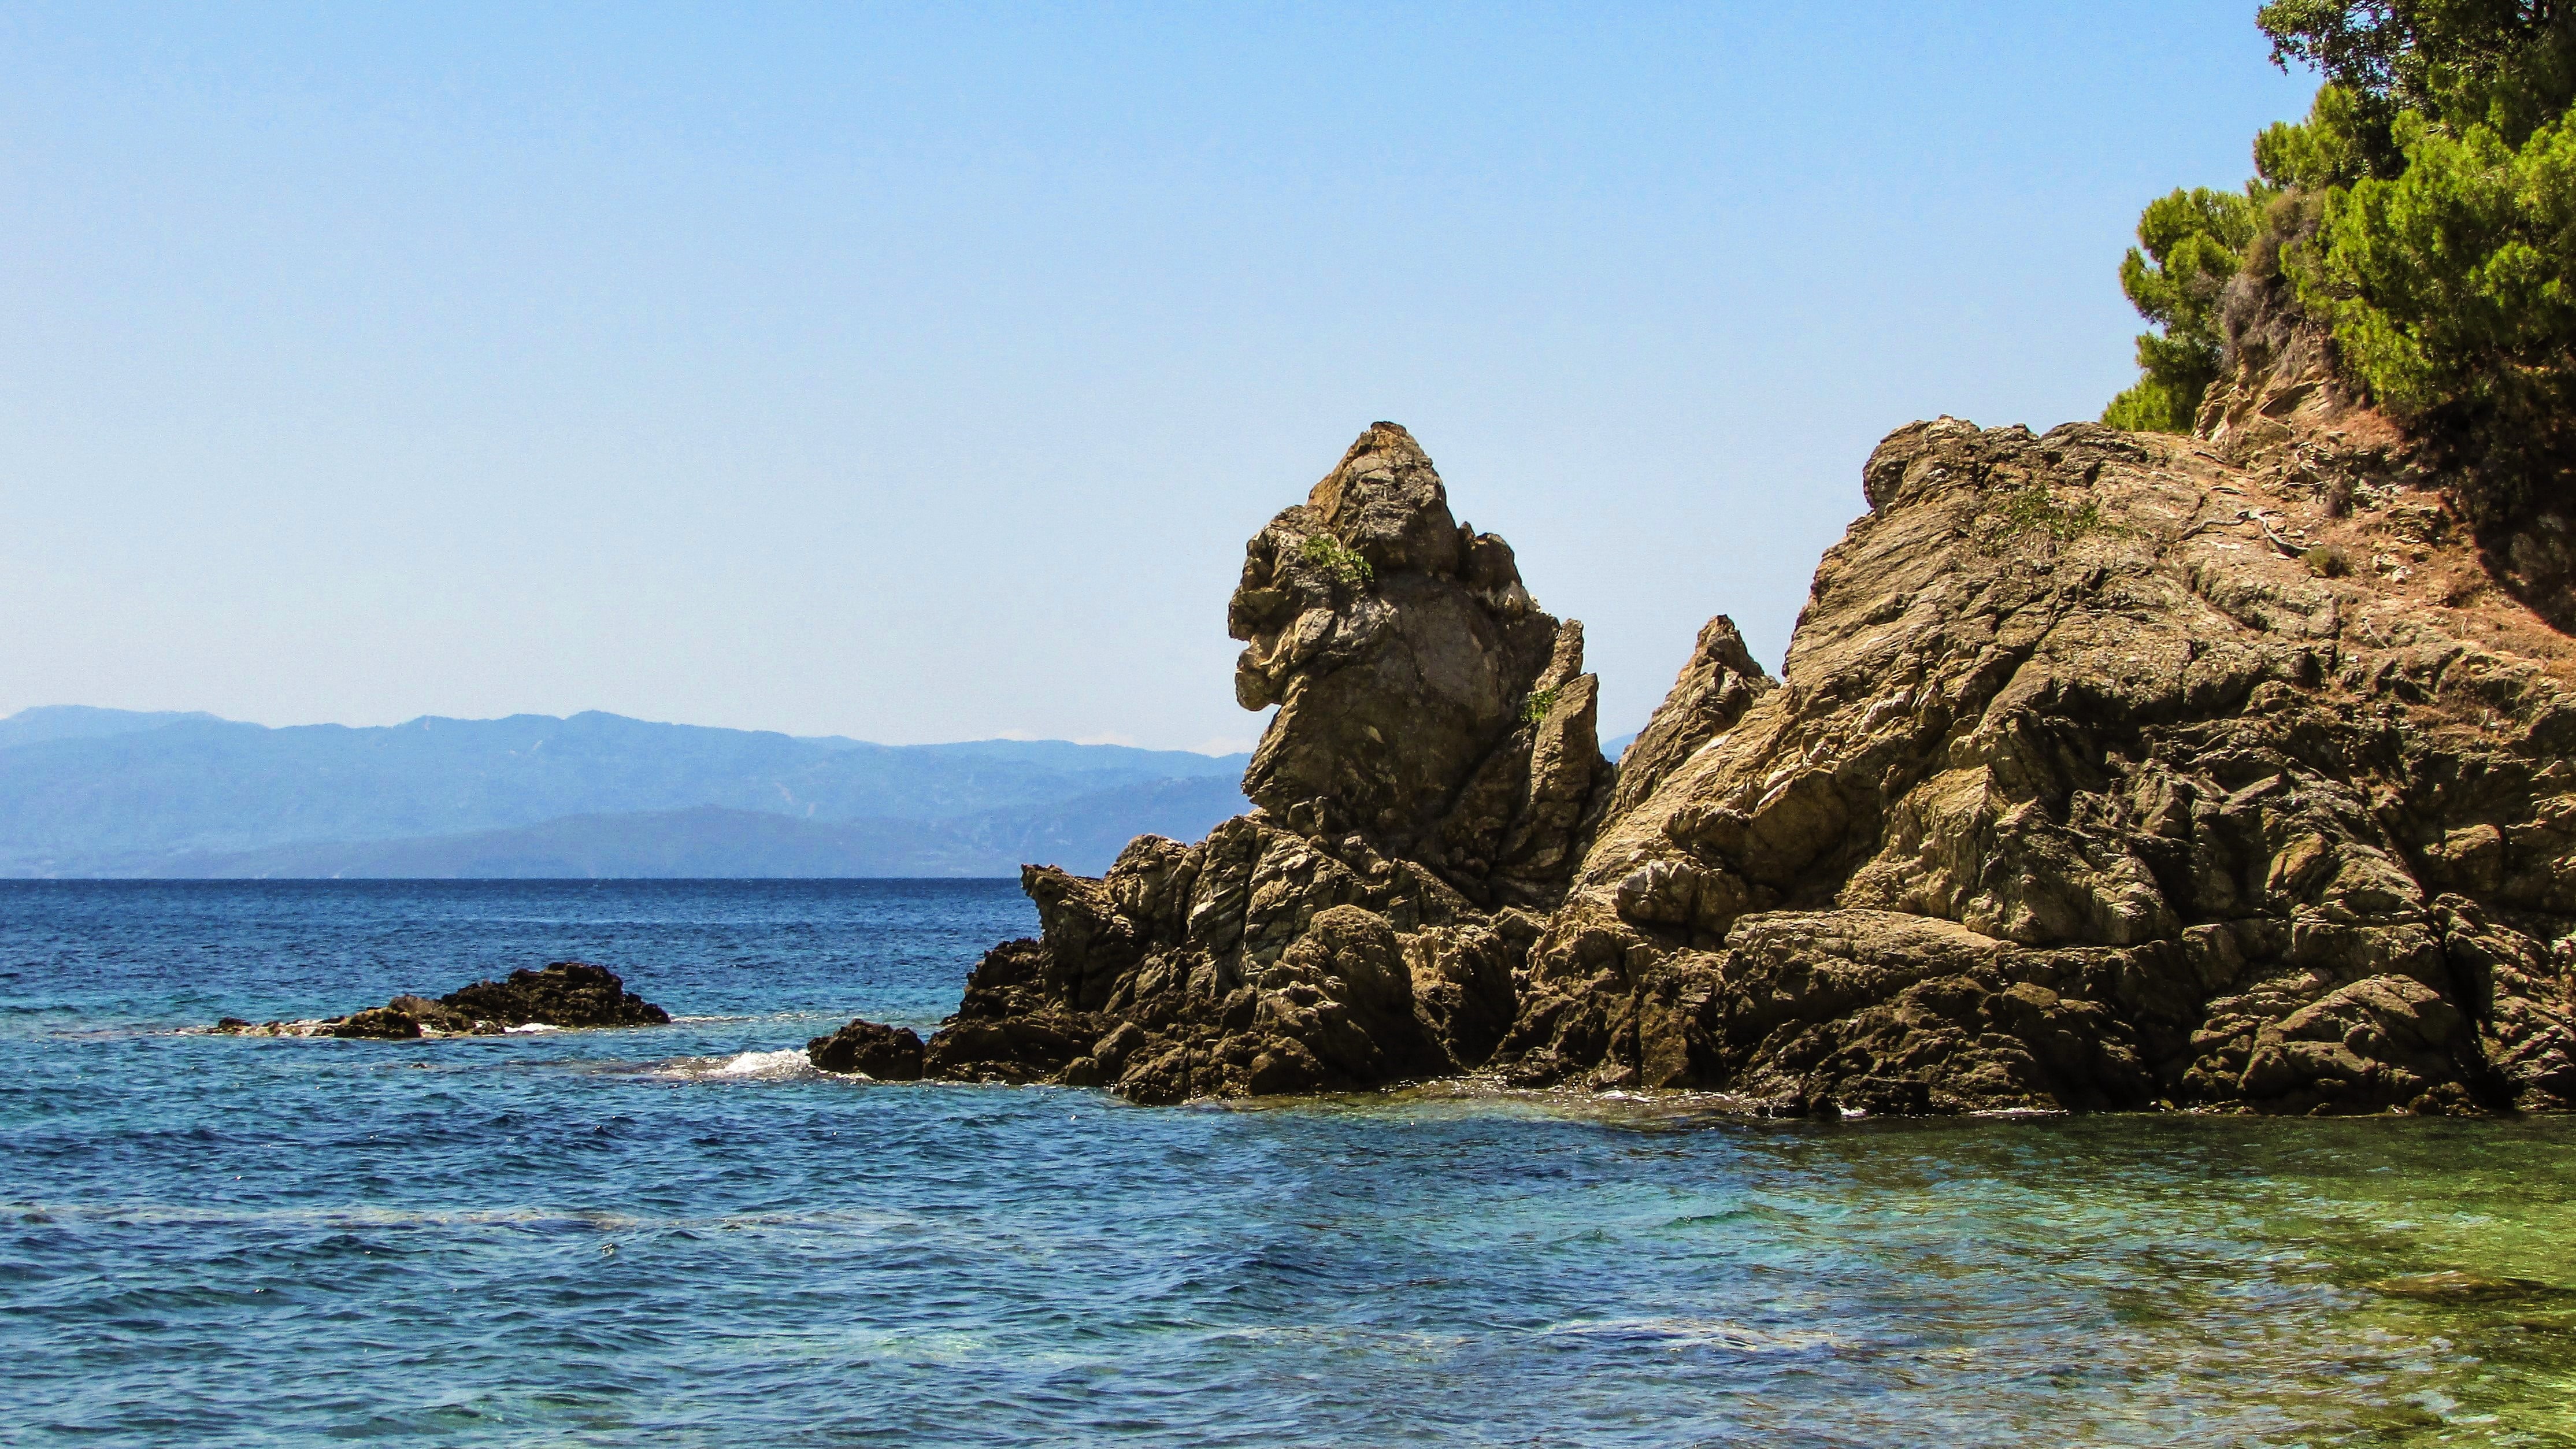
beach, sea, coast, nature, rock, ocean, shore, summer, formation, cliff, europe, cove, green, greek, mediterranean, scenic, bay, island, blue, stack, terrain, greece, cape, skiathos, islet, aegean, sporades, diamanti beach